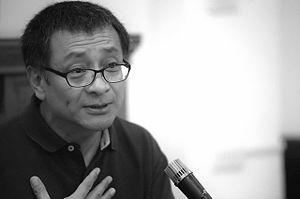
Dzogchen Ponlop Rinpoché de son nom Karma Sungrap Ngedön Tenpa Gyaltsen est la 7ᵉ incarnation dans la lignée des Dzogchen Ponlop.